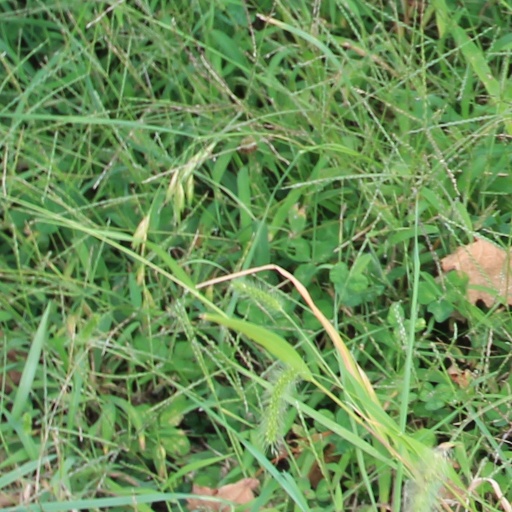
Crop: grape